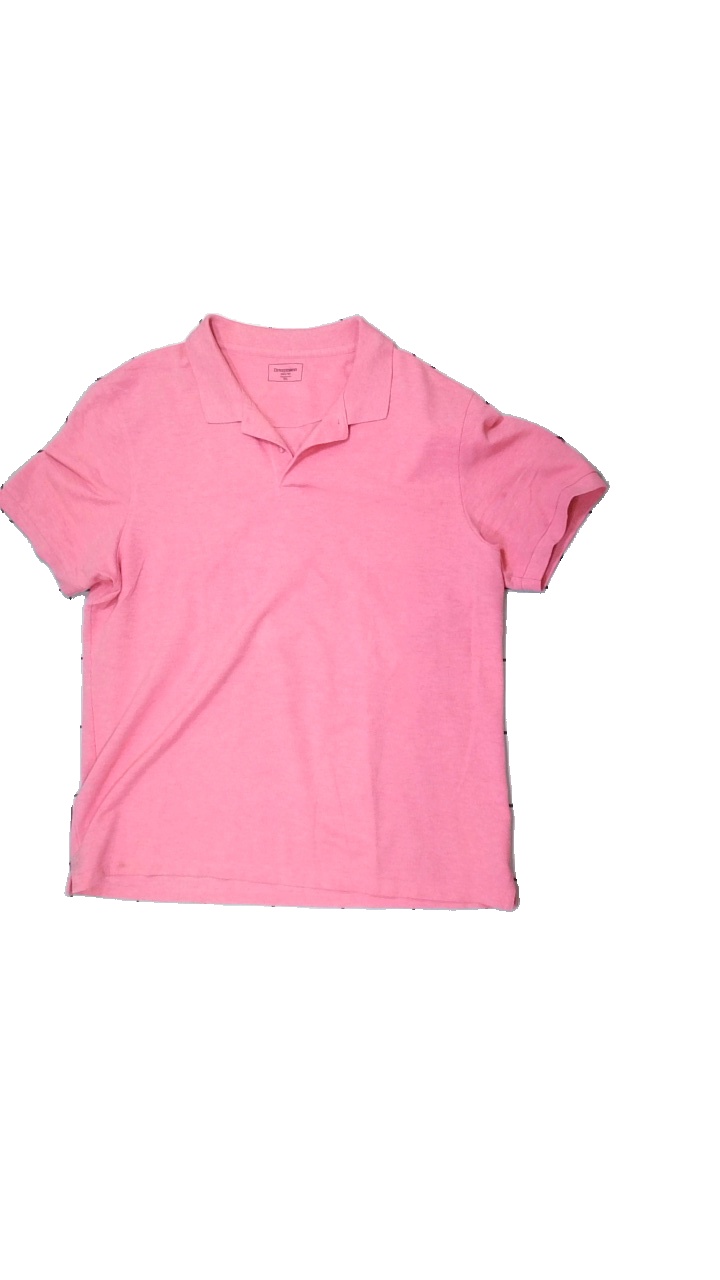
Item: T-shirt (Men)
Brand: Dressman
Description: pink t-shirt with collar
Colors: Pink
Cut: Regular
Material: unknown
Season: All
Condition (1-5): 3
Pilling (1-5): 5
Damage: stained
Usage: Export
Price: <50